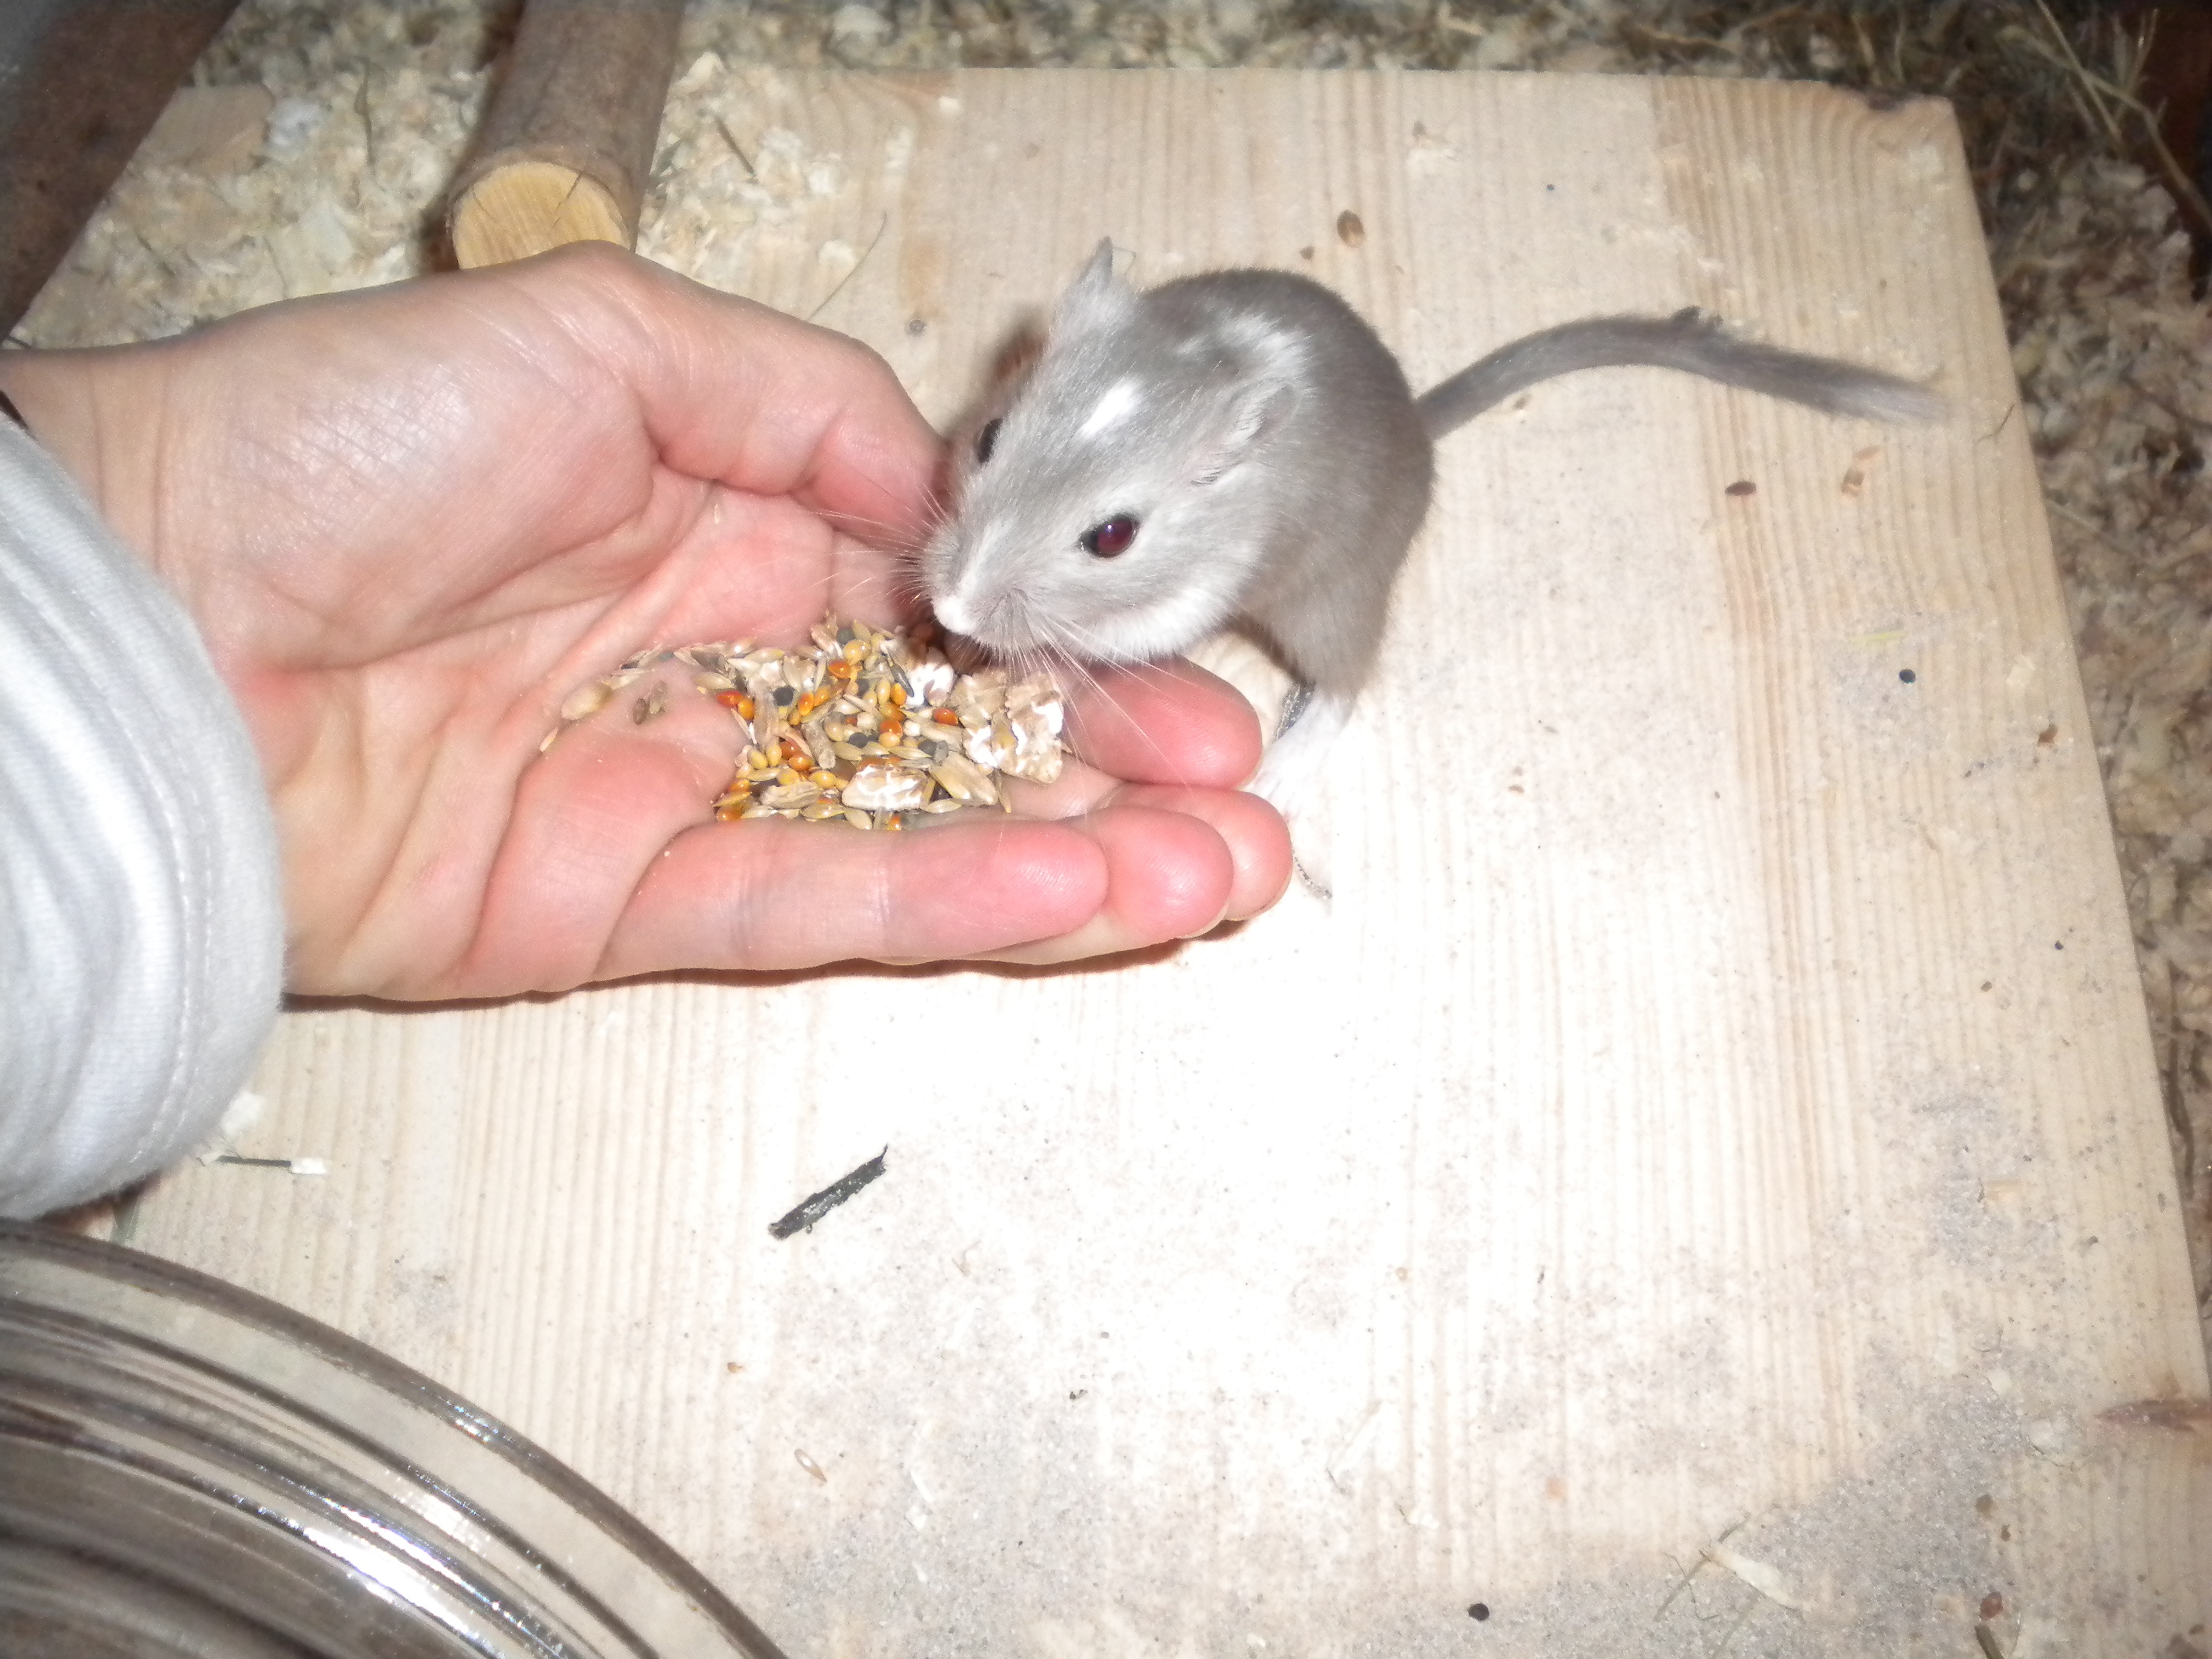
mouse, feed, mammal, hamster, rodent, rat, vertebrate, pest, gerbil, muroidea, muridae, racing mouse